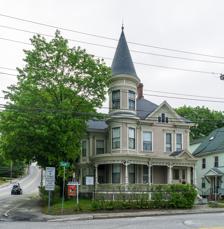
Building: Holman Day House
Country: United States of America
Year built: 1895
Historic house in Maine, United States United States historic place Holman Day House U.S. National Register of Historic Places Show map of Maine Show map of the United States Location Auburn, Maine Coordinates 44°5′54″N 70°13′57″W / 44.09833°N 70.23250°W / 44.09833; -70.23250 Area less than one acre Built 1895 Architect Gerald, Amos; Coombs, George M. Architectural style Queen Anne NRHP reference No. 78000155 Added to NRHP January 20, 1978 The Holman Day House is a historic house at 2 Goff Street in Auburn, Maine .  Built in 1895, it is one of the state's finest examples of Queen Anne architecture, and is further notable as the home of Maine author Holman Day . It was listed on the National Register of Historic Places in 1978. Description and history The Day House is set at the northeast corner of Court and Goff Streets, overlooking Auburn's downtown area.  It is a 2 + 1 ⁄ 2 -story wood-frame structure, roughly rectangular in plan, with three-story tower at the corner and a two-story wall connecting the main house to a carriage barn.  It has a hip roof, with a two-story projecting gable section to the left, and a smaller gable at the front, to the right of the tower.  The tower is capped by a conical roof, with swag panels between the levels.  The front-facing gable has a small Palladian window, while the left projection has a wide two-story bay window, with an oculus window in the gable.  A porch extends across the front and around the side, and is ornately decorated, with a turned balustrade and posts, and a decorative trellis-like valance.  The interior is similarly richly decorated in high quality materials. The house was built in 1895 for Holman Day and his wife, Helen Rowell Gerald, by his father-in-law.  At the time, Day was working primarily as a journalist for newspapers in Auburn and Lewiston .  It was here that he wrote much of his poetry and fiction, building a reputation for his colorful depictions of life in Maine. For 44 years (1975–2019) the Holman Day House had been used by (then owner) Dr. Thomas Johnson as a psychological services center providing support in the  areas of health, family and school psychology.  In 2019 the Holman Day House was transitioned back into the single family residence for its new owners.  The authors of Maine's Maine's Historic Places refer to 2 Goff as follows " The Holman Day House is unquestionably one of the finest Queen Anne Style wooden residences in the state.This is so not only in terms of the quality of the construction, but also in terms of the architectural detail. The interior is of similar high style." The National Park service approved the modification of the  Carriage House hayloft into a hayloft library and conference center. The house has been featured on the cover of Victorian Homes.It is also featured as an example of the Queen Anne tower House in Historic Maine Homes: 300 Years of Great Homes by Christopher Glass and Brian Vanden Brink. See also National Register of Historic Places listings in Androscoggin County, Maine References